Silas Bronson Library

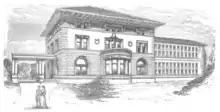
Architectural sketch of the second Bronson building (1896)

In mid-1868, Waterbury officials approved the funds for the new library; $12,000 of the original bequest was taxed by the town the following March 8. It opened on April 1, 1870, with William Isaac Fletcher as its first librarian and a collection of 11,096 volumes, at a specially purchased site on Leavenworth Street and Center Square. Within its first two months of operation, 1,593 people registered as patrons; to curb the resulting overcrowding, a women's reading room was launched on the second floor. To prevent soiling by patrons, books were kept in closed shelves, and hands were washed before handling them. Fletcher ended his tenure on September 1, 1872 when he was assigned to Lawrence, Massachusetts, and was succeeded by Homer Franklin Bassett.